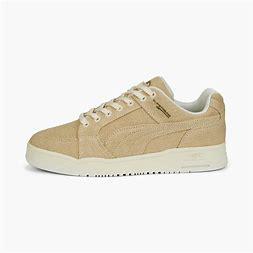
Brand: Puma
Model: Slipstream